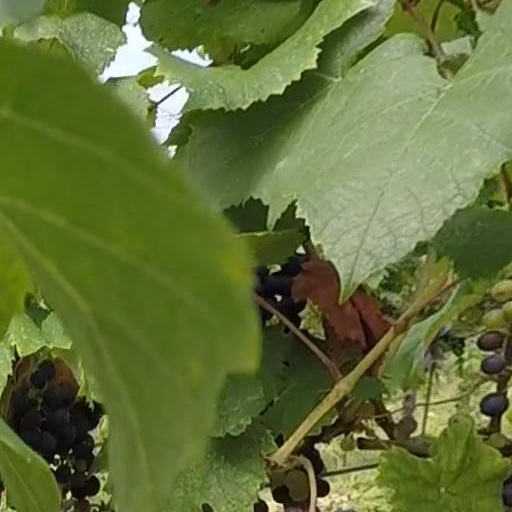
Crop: grape